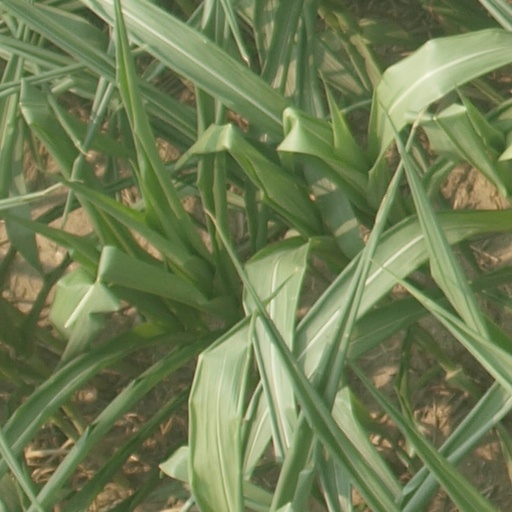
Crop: maize; corn